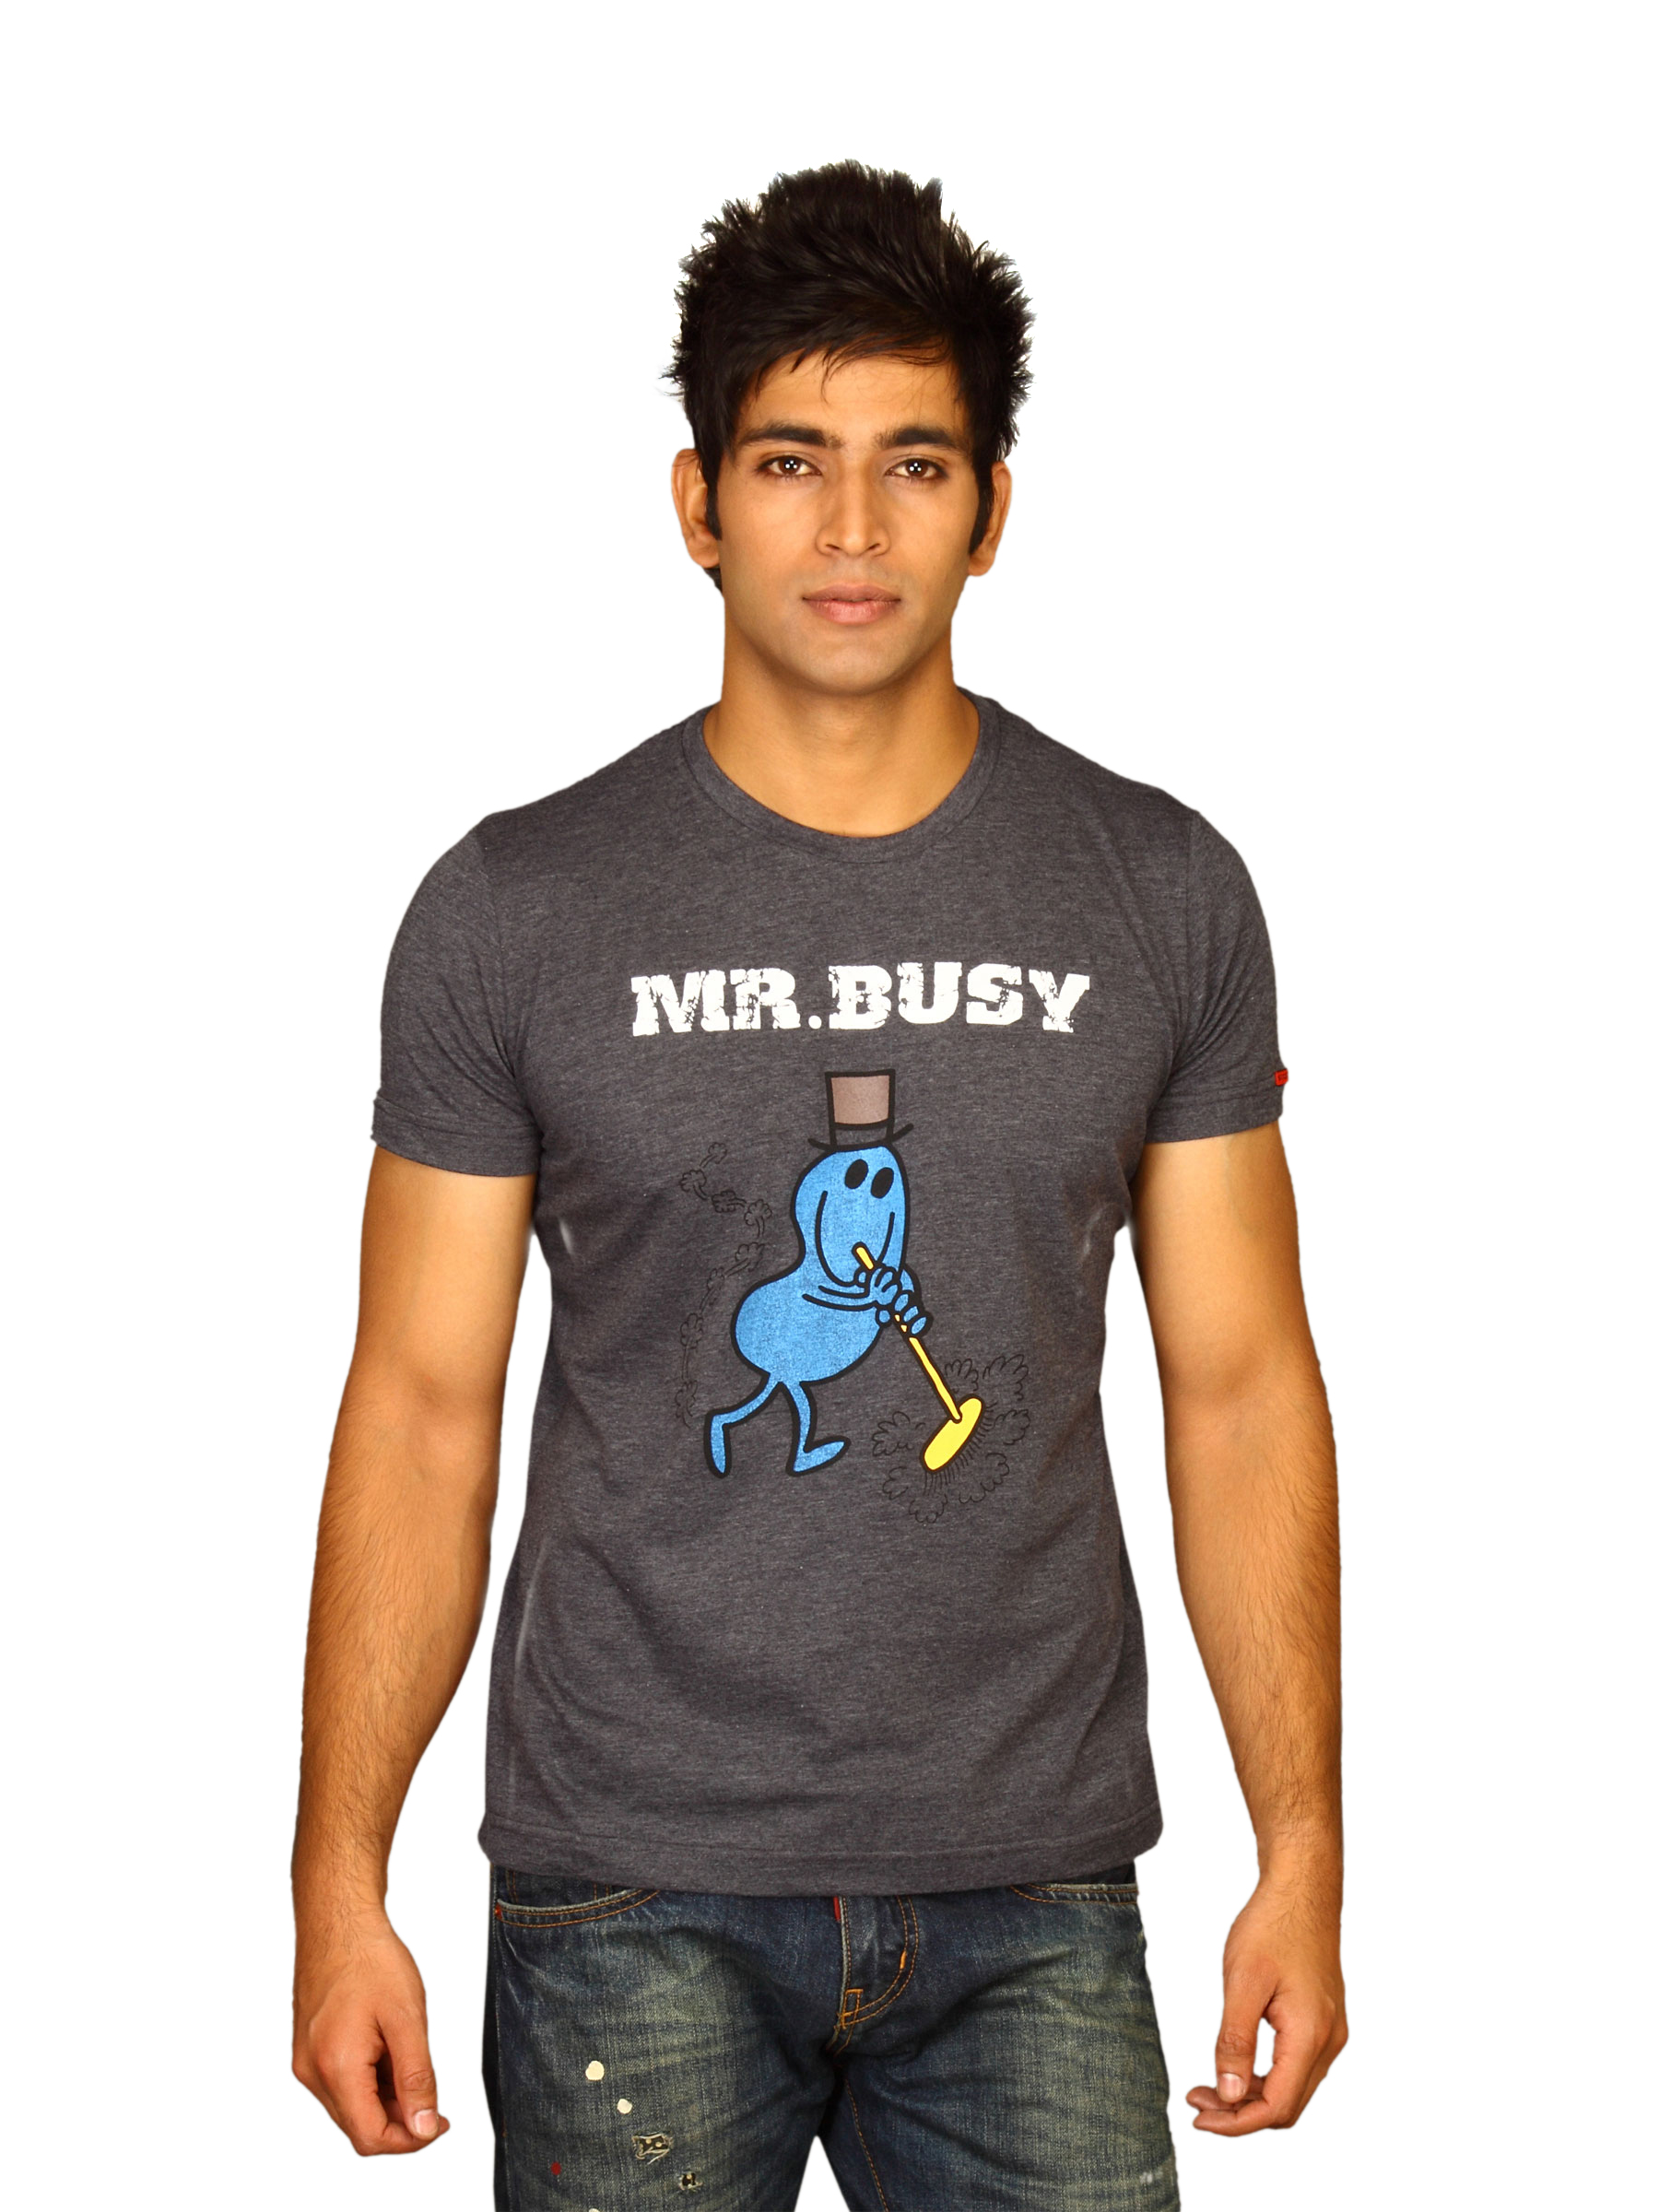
Mr.Men Men's Mr.Busy Navy T-shirt
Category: Apparel / Topwear / Tshirts
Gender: Men
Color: Navy Blue
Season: Summer 2011
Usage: Casual